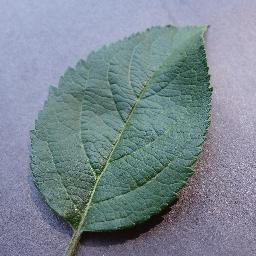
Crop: apple
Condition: healthy